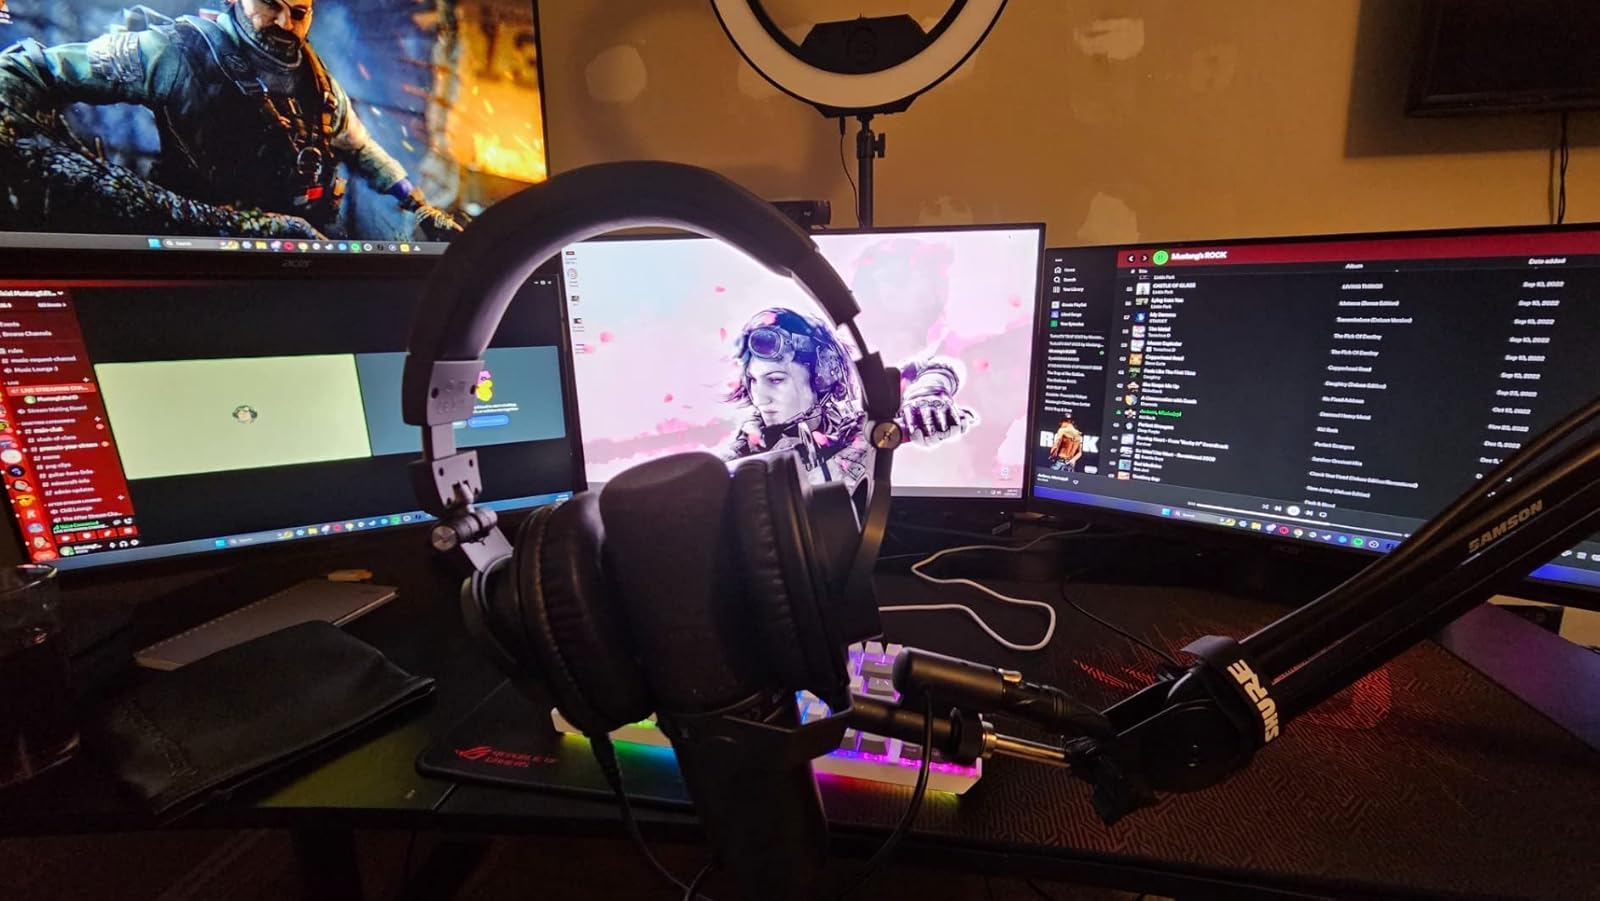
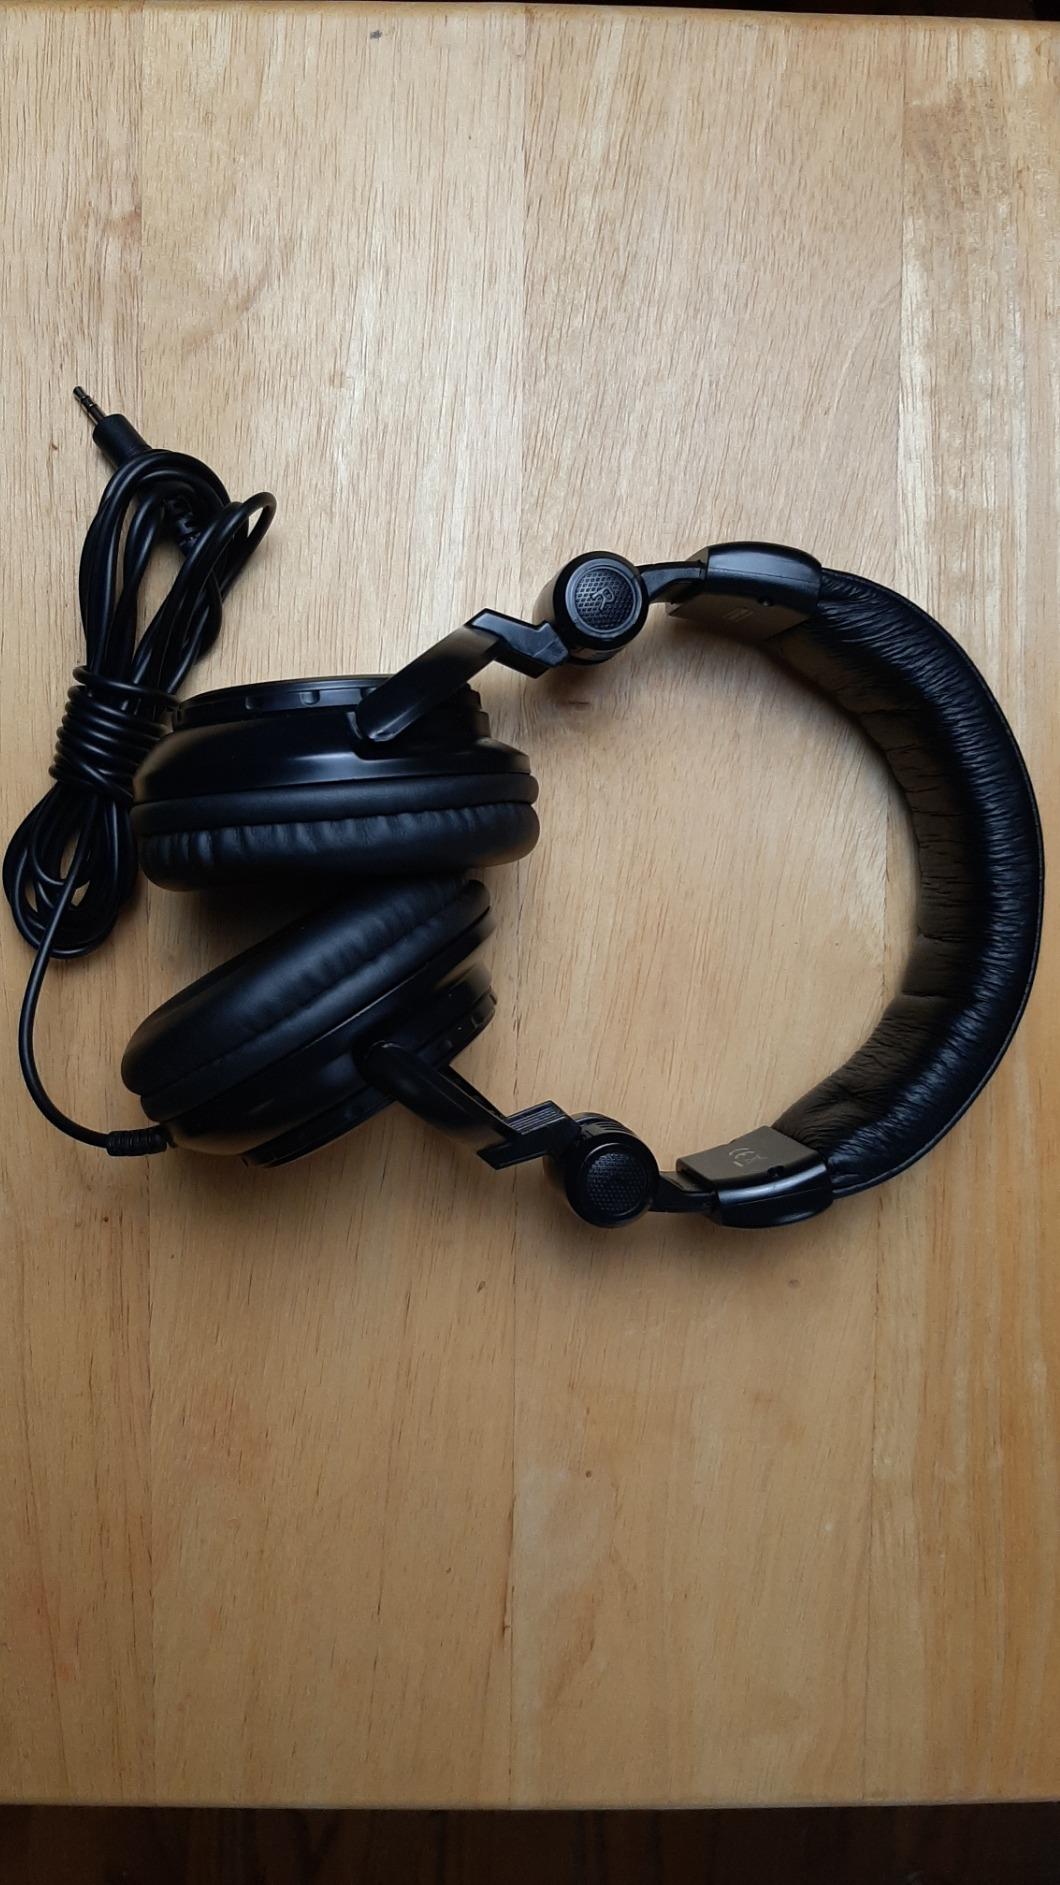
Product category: headphones
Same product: no